USS Pittsburgh (SSN-720)

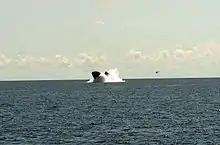
USS "Pittsburgh" demonstrates an emergency main ballast tank blow in 1991.

"Pittsburgh" was officially deactivated on 17 January 2020 at the Undersea Warfare Museum in Keyport, Washington, and awaited the Submarine Recycling Program at Puget Sound Naval Shipyard in Bremerton, Washington. She was later decommissioned on 15 April 2020 and the crew released, 37 years to the day of her keel was laid down.